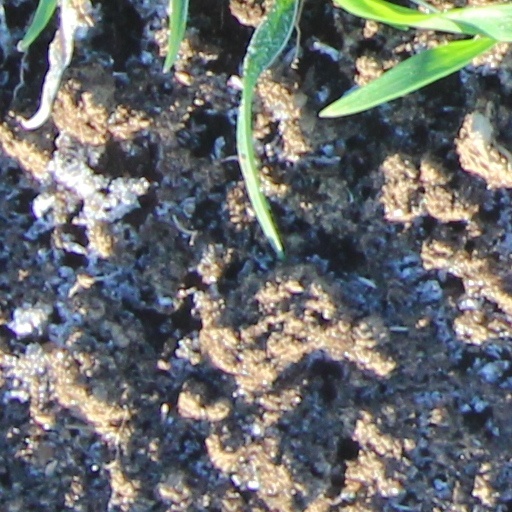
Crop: wheat